Kechekyan Mansion

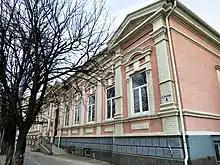

The Kechekyan Mansion is a building in Rostov-on-Don located at Liberty Square. It was constructed in the third quarter of the 19th century on the central square of the city of Nakhichevan-on-Don (now part of , Rostov-on-Don). The mansion is currently occupied by the A. S. Pushkin Children's Library. The building has the status of an object of cultural heritage of regional significance.